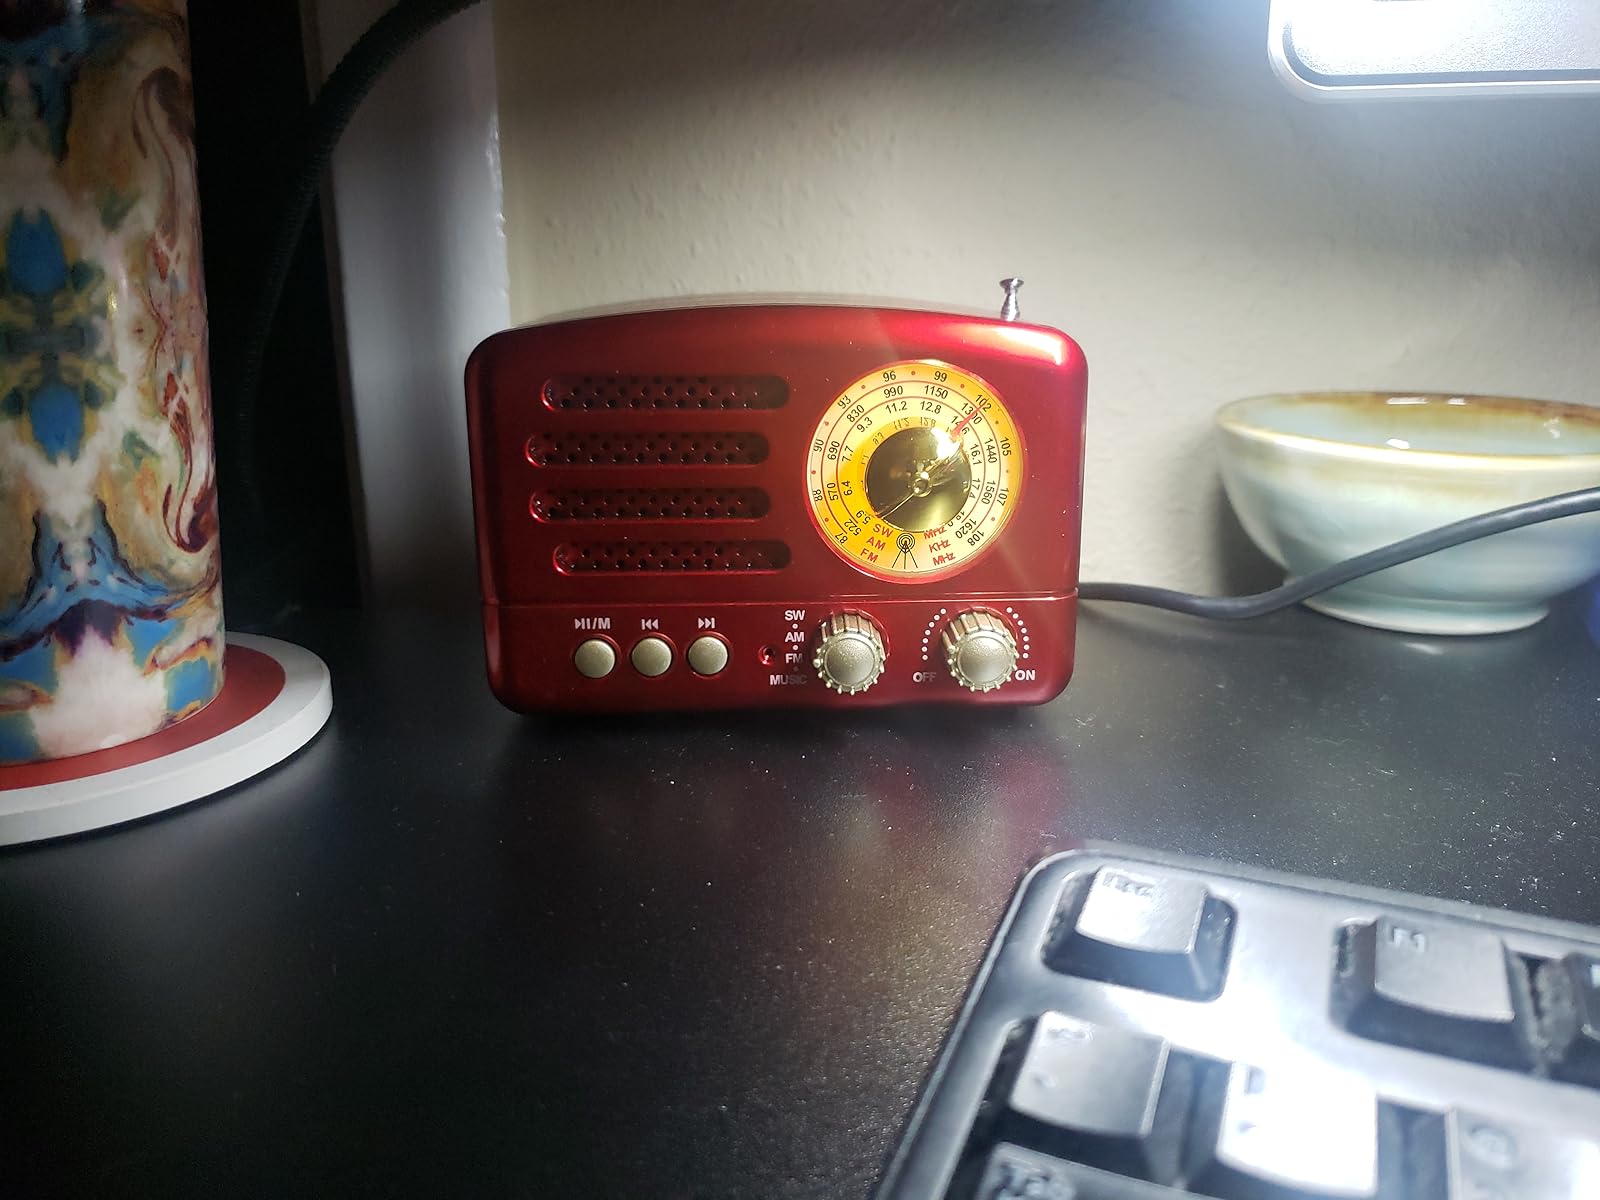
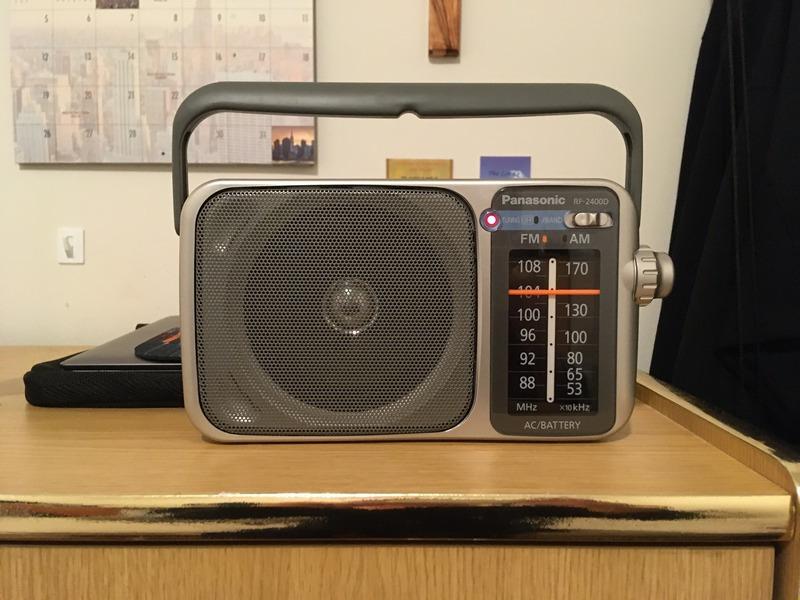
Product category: radio
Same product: no